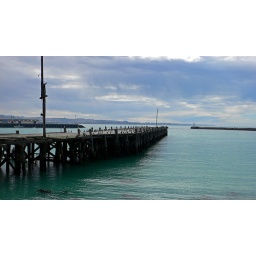
Pier populated by N-Zed water fowl in Oamaru, home of a blue penguin colony. And these aren't penguins, sorry.